Horace Field Parshall

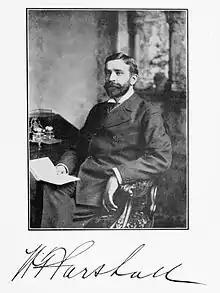
Parshall in a 1903 publication

Horace Field Parshall (9 September 1865 – 12 December 1932) was an electrical engineer specialising in rotating electrical machines, railway traction, and electrical distribution. Born in America, he worked for General Electric, later moving to the United Kingdom, where he was involved in the installation of a number of electrical schemes, including the Central London Railway and the Lancashire Electric Power Company, becoming a director of both.